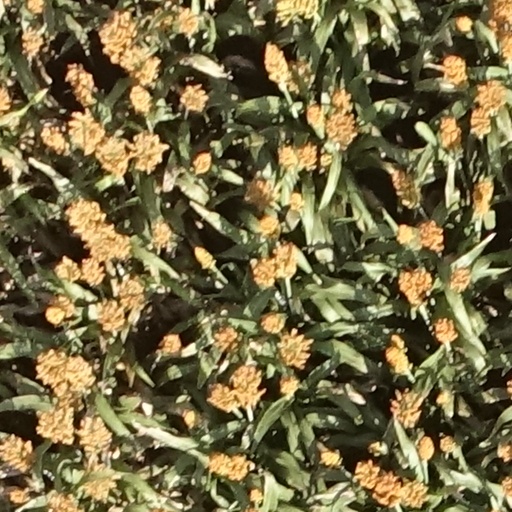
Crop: sorghum